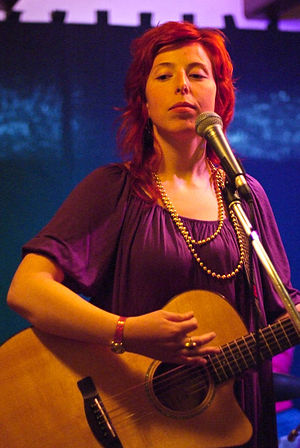
Planet Awards / Planet Awards 2007
Guðrið Hansdóttir var årets sanger i 2007 og havde årets album i 2009 med The Sky is Opening.
Planet Awards var en tilbagevendende musikbegivenhed på Færøerne, hvor færøske musikere og sangere blev hædret et par dage før nytårsaften. Prisen blev nedlagt i 2013, efter at internetportalen planet.fo, som var en del af portal.fo, blev solgt og navnet derfor ikke længere kunne bruges af Miðlahúsið, som førhen brugte portal.fo som deres nyhedsportal efter aftale med Føroya Tele, som ejede internetportalen. I januar 2014 blev en ny lignende pris etableret, dog med endnu flere kategorier og arrangeres af tre forskellige arrangører: Nordens Hus i Tórshavn, Kringvarp Føroya og Miðlahúsið, som er avisen Sosialurin, radiostationen Rás 2 og internetportalen in.fo. I januar 2014 blev en ny færøsk musikpris etableret, den kaldes Faroese Music Awards og vil holdes første gang den 15. marts 2014.